Style Savvy: Fashion Forward

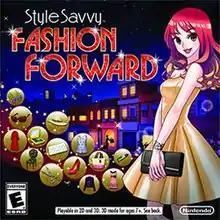
North American box art

Style Savvy: Fashion Forward, known as in Japan and as Nintendo Presents: New Style Boutique 2 − Fashion Forward in the PAL region, is a fashion-themed simulation video game developed by Syn Sophia and published by Nintendo in Japan, Europe and Australia in 2015, and in North America in 2016. It is the third installment in the "Style Savvy" series, following "Style Savvy" (2008) and "" (2012), and it is followed by "" (2017). It was well received by critics.